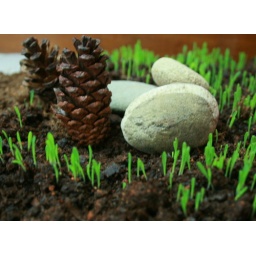
arrangement of tree n rocks wid real grass ( by cropping ragi seeds)